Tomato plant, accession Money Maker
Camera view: horizontal (90 deg, fisheye); turntable rotation: 90 degrees
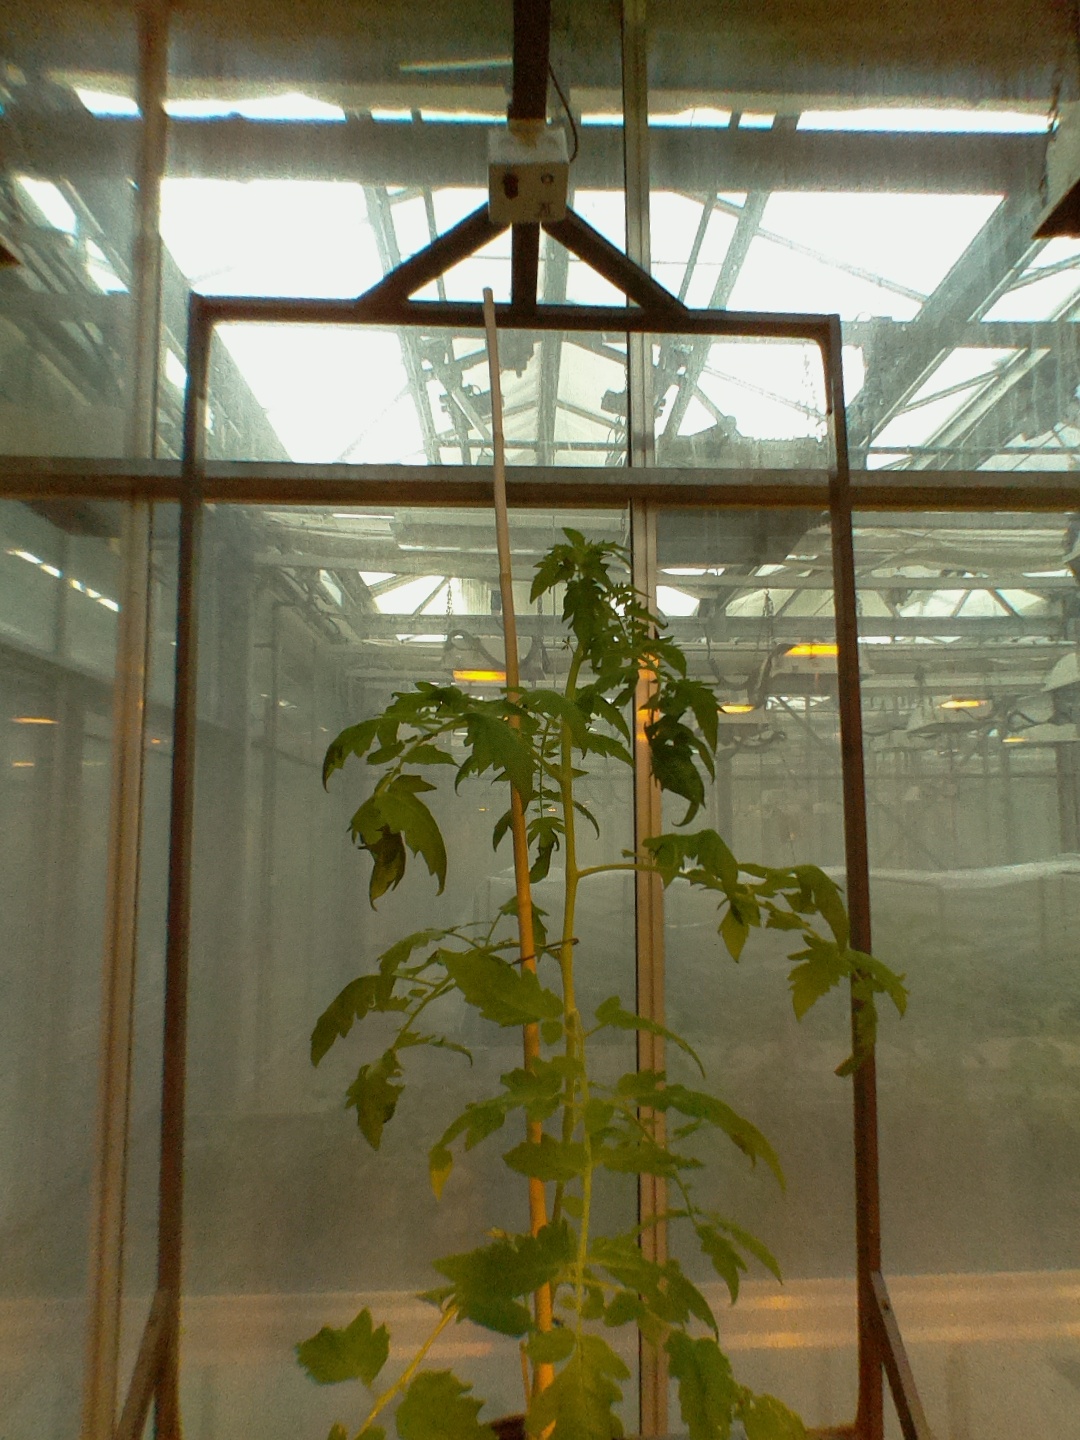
BBCH growth stage 20: First Side shoot start formed